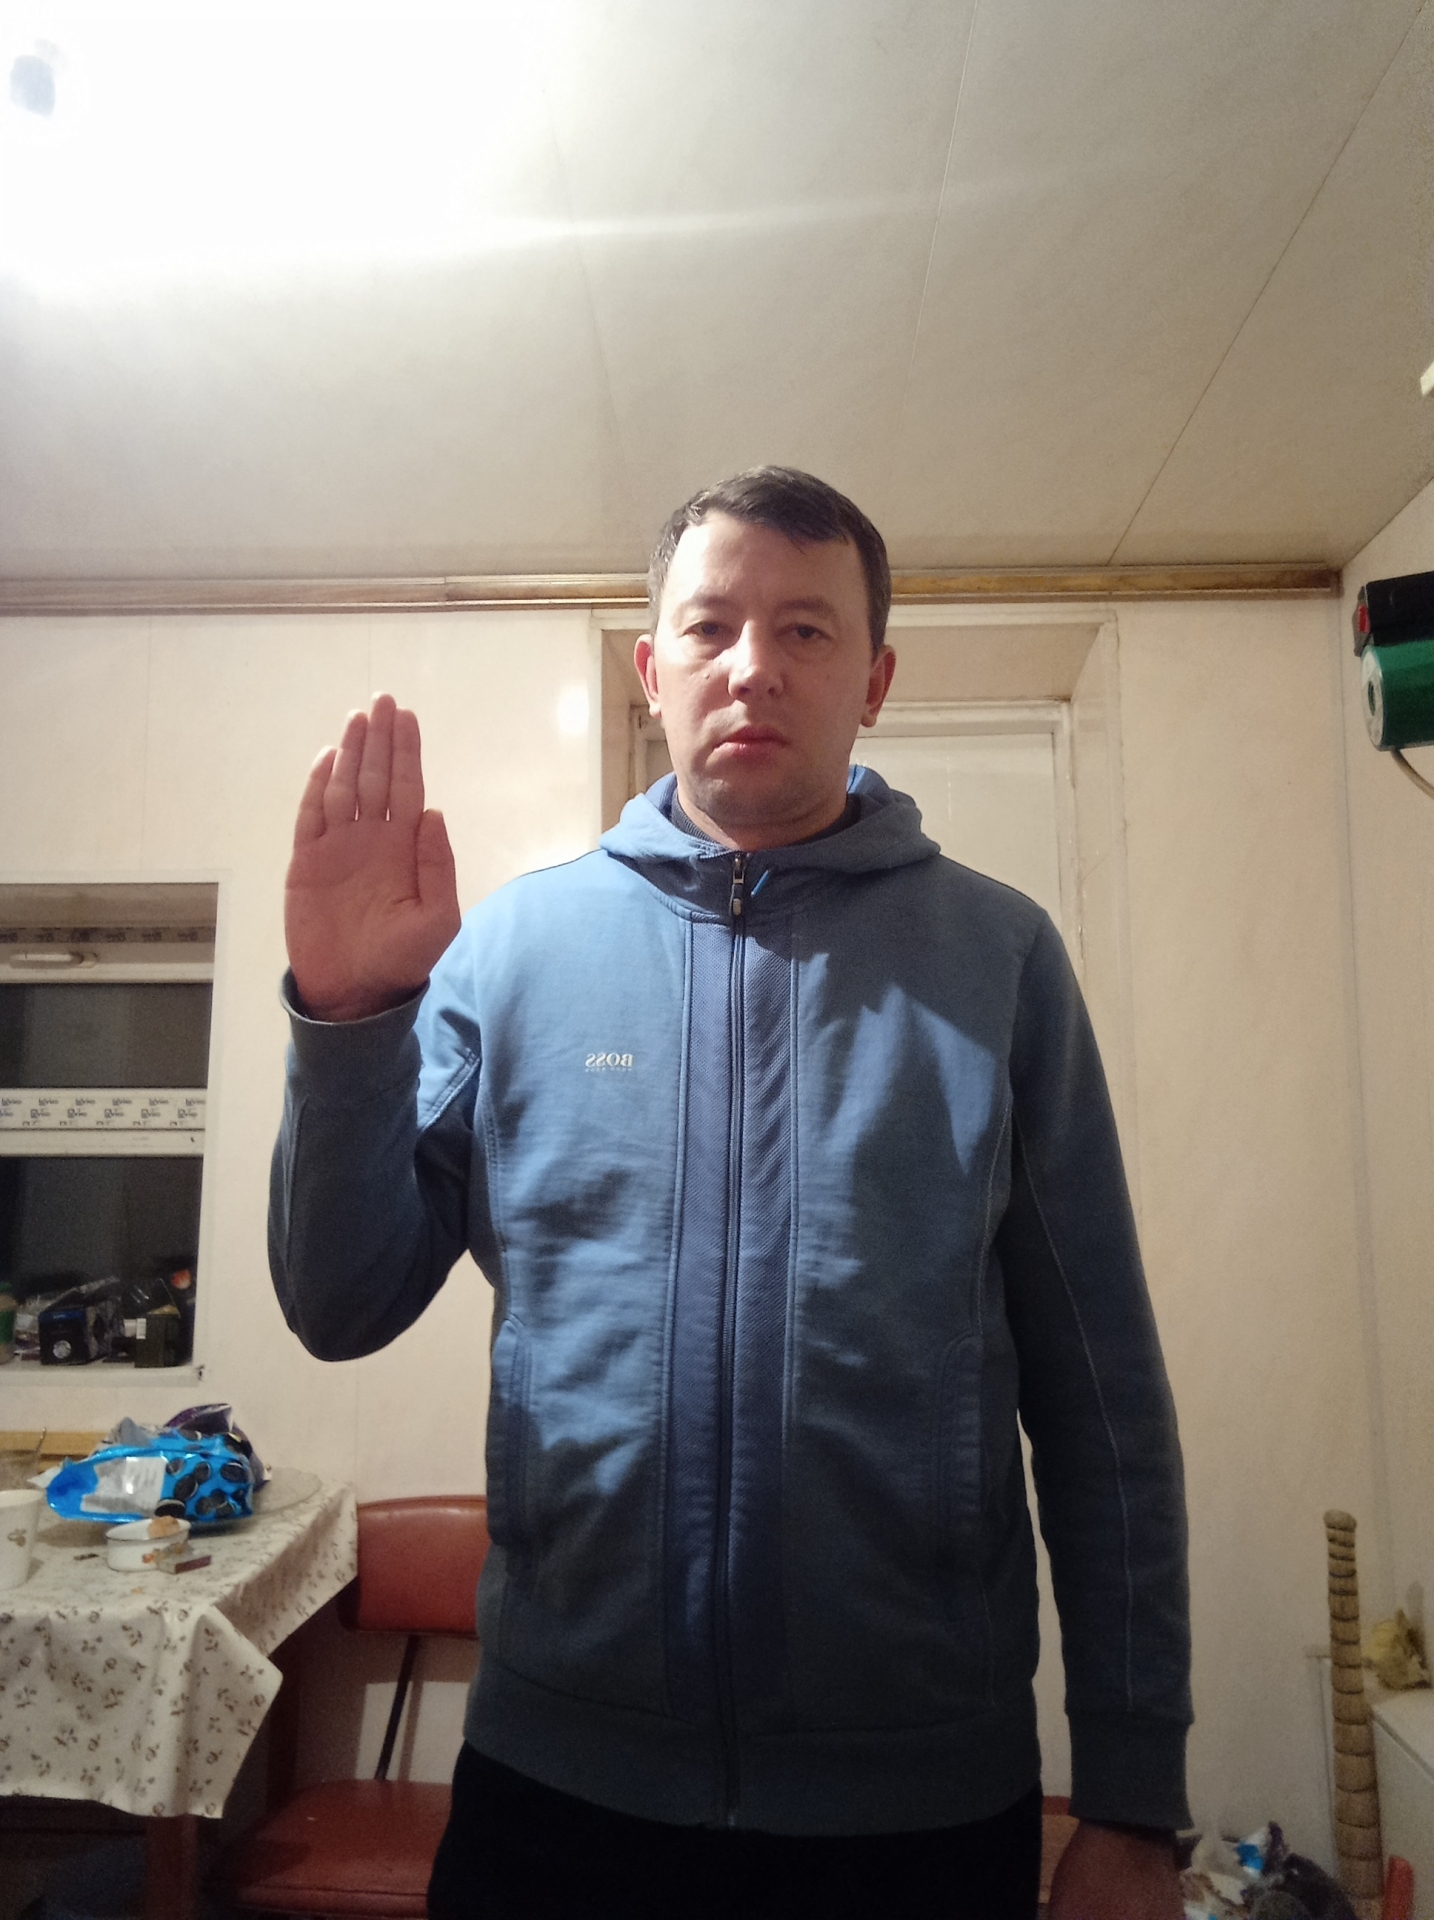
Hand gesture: stop